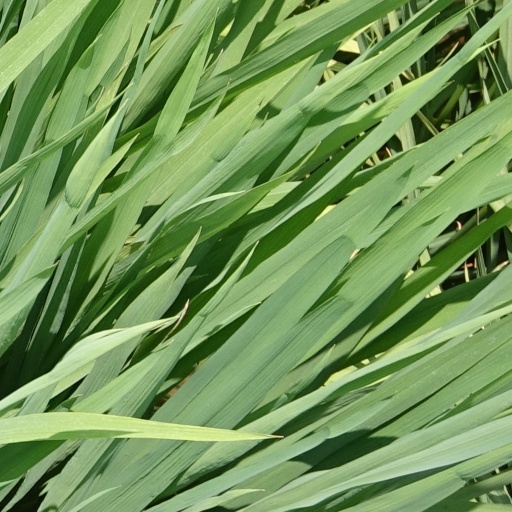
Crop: rice